Pointe du Lac station

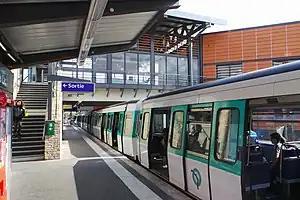
Pointe du Lac station platform

Pointe du Lac station is a station on Line 8 of the Paris Métro in the commune of Créteil. It is the eastern terminus of the line.